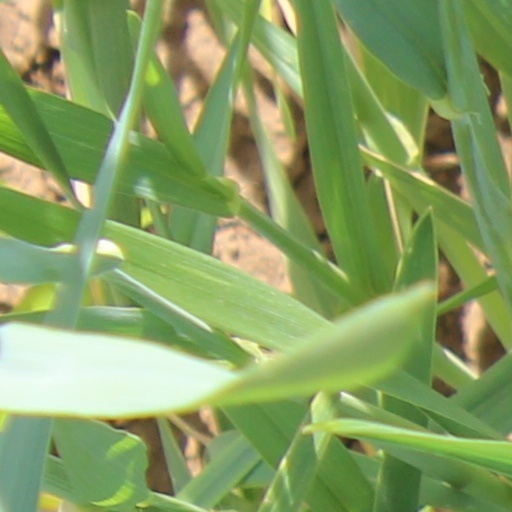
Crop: wheat